Hundreds of Denmark

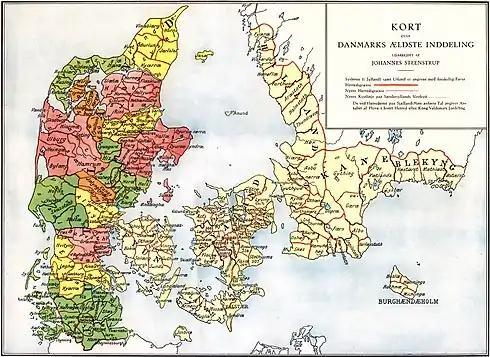
Administrative division of Denmark in Medieval times

In the period preceding the Municipal Reform of 1970, Denmark was divided into around 170 hundreds (Danish: herred, plural: herreder). In the timeframe 1793 through 1970, each parish was functioning as a municipality within their respective hundreds. The hundreds were in turn part of a county. This was changed in 1970, when the parishes were merged into larger municipalities sometimes crossing hundred borders, and the hundreds fell out of administrative use.